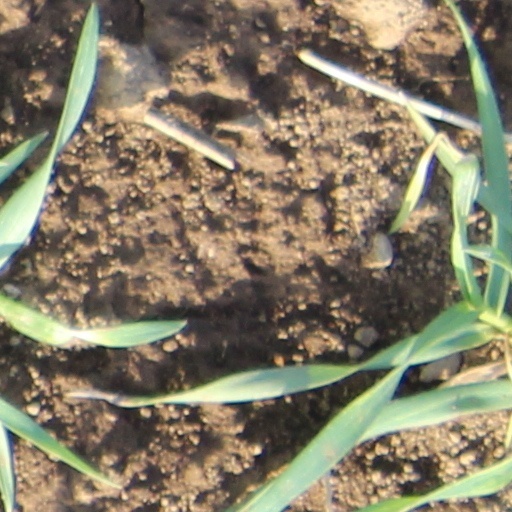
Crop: wheat